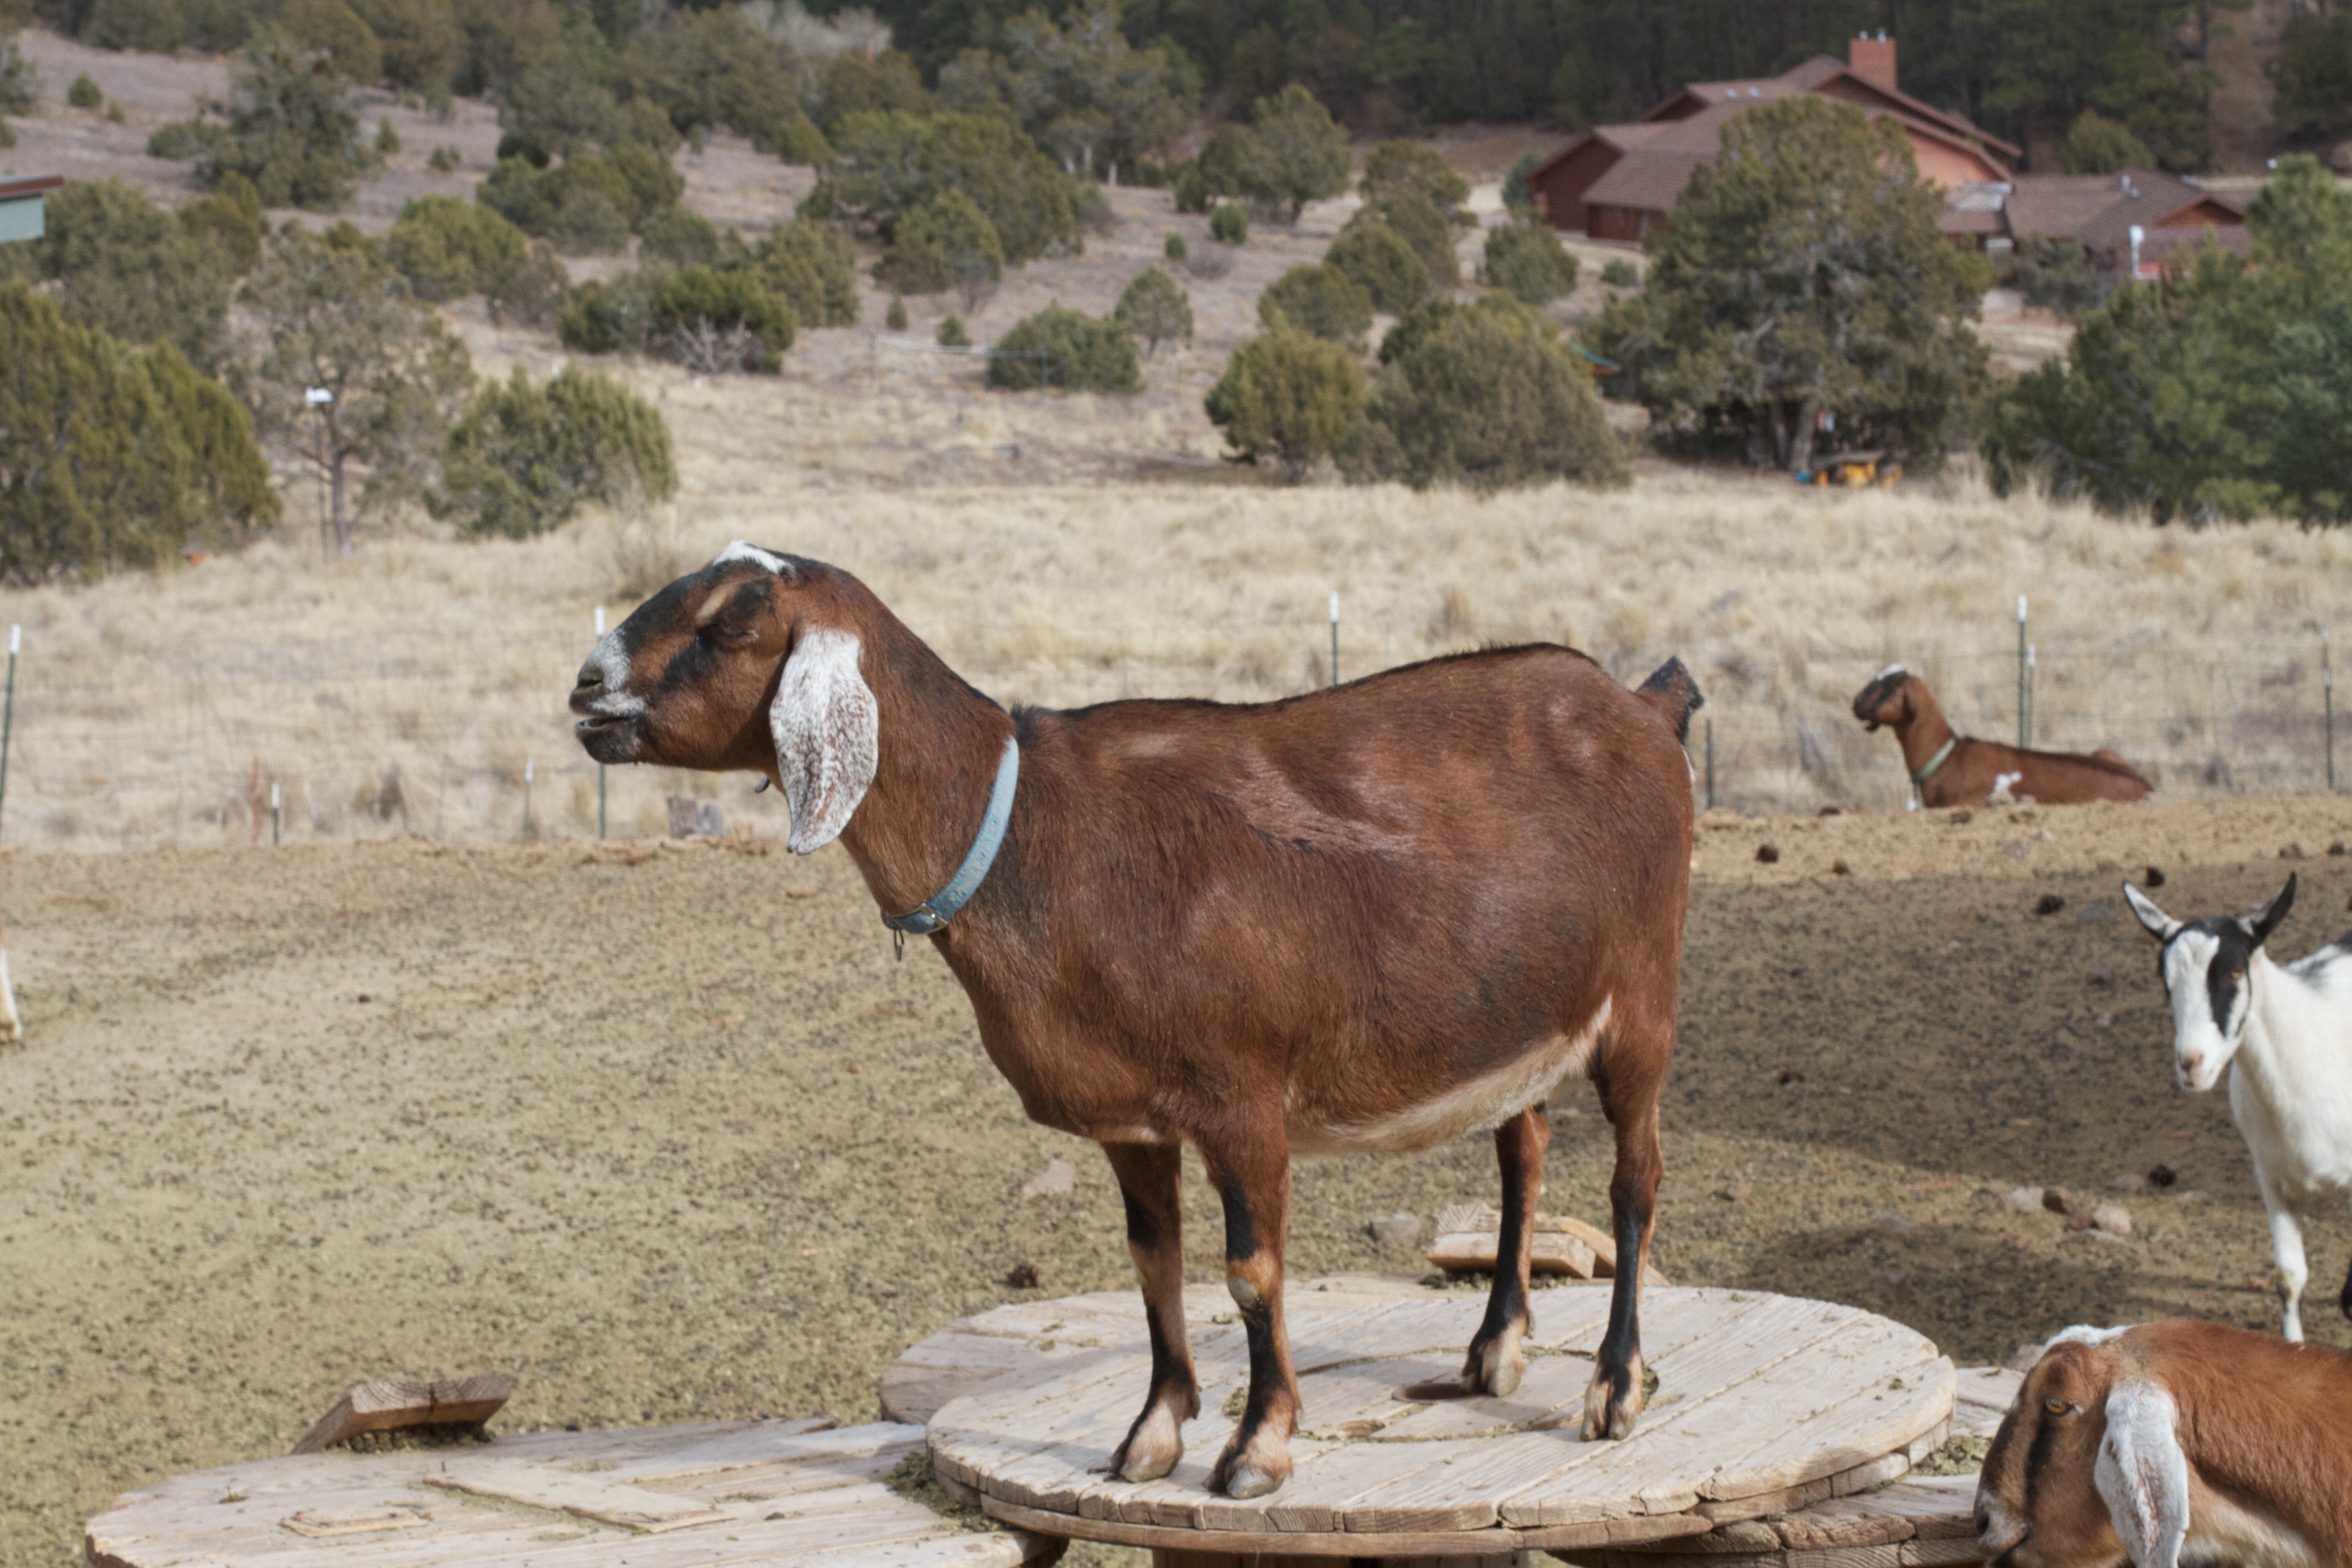
goat, horn, herd, mammal, fauna, goats, vertebrate, pack animal, cattle like mammal, mustang horse, cow goat family